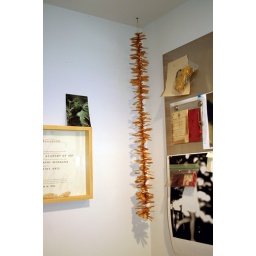
P the next two shots are for you. the silver maple seeds make cool wind mills in the house :)